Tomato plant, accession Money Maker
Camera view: tilt-top (135 deg); turntable rotation: 180 degrees
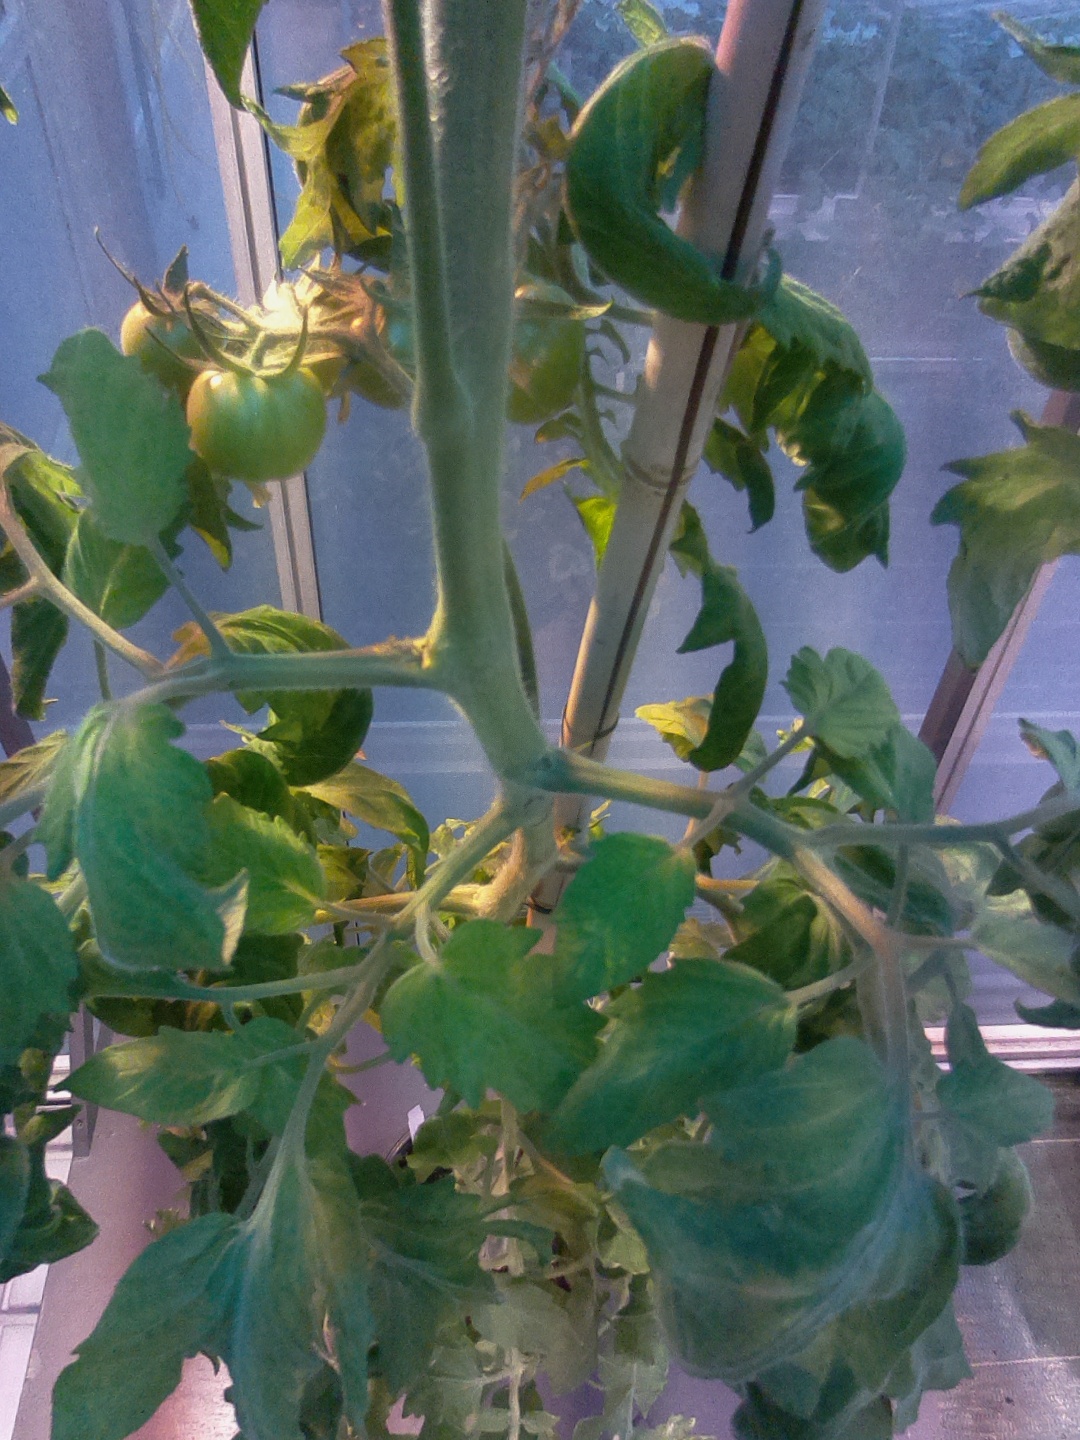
BBCH growth stage 72: 20%-30% of final fruit size